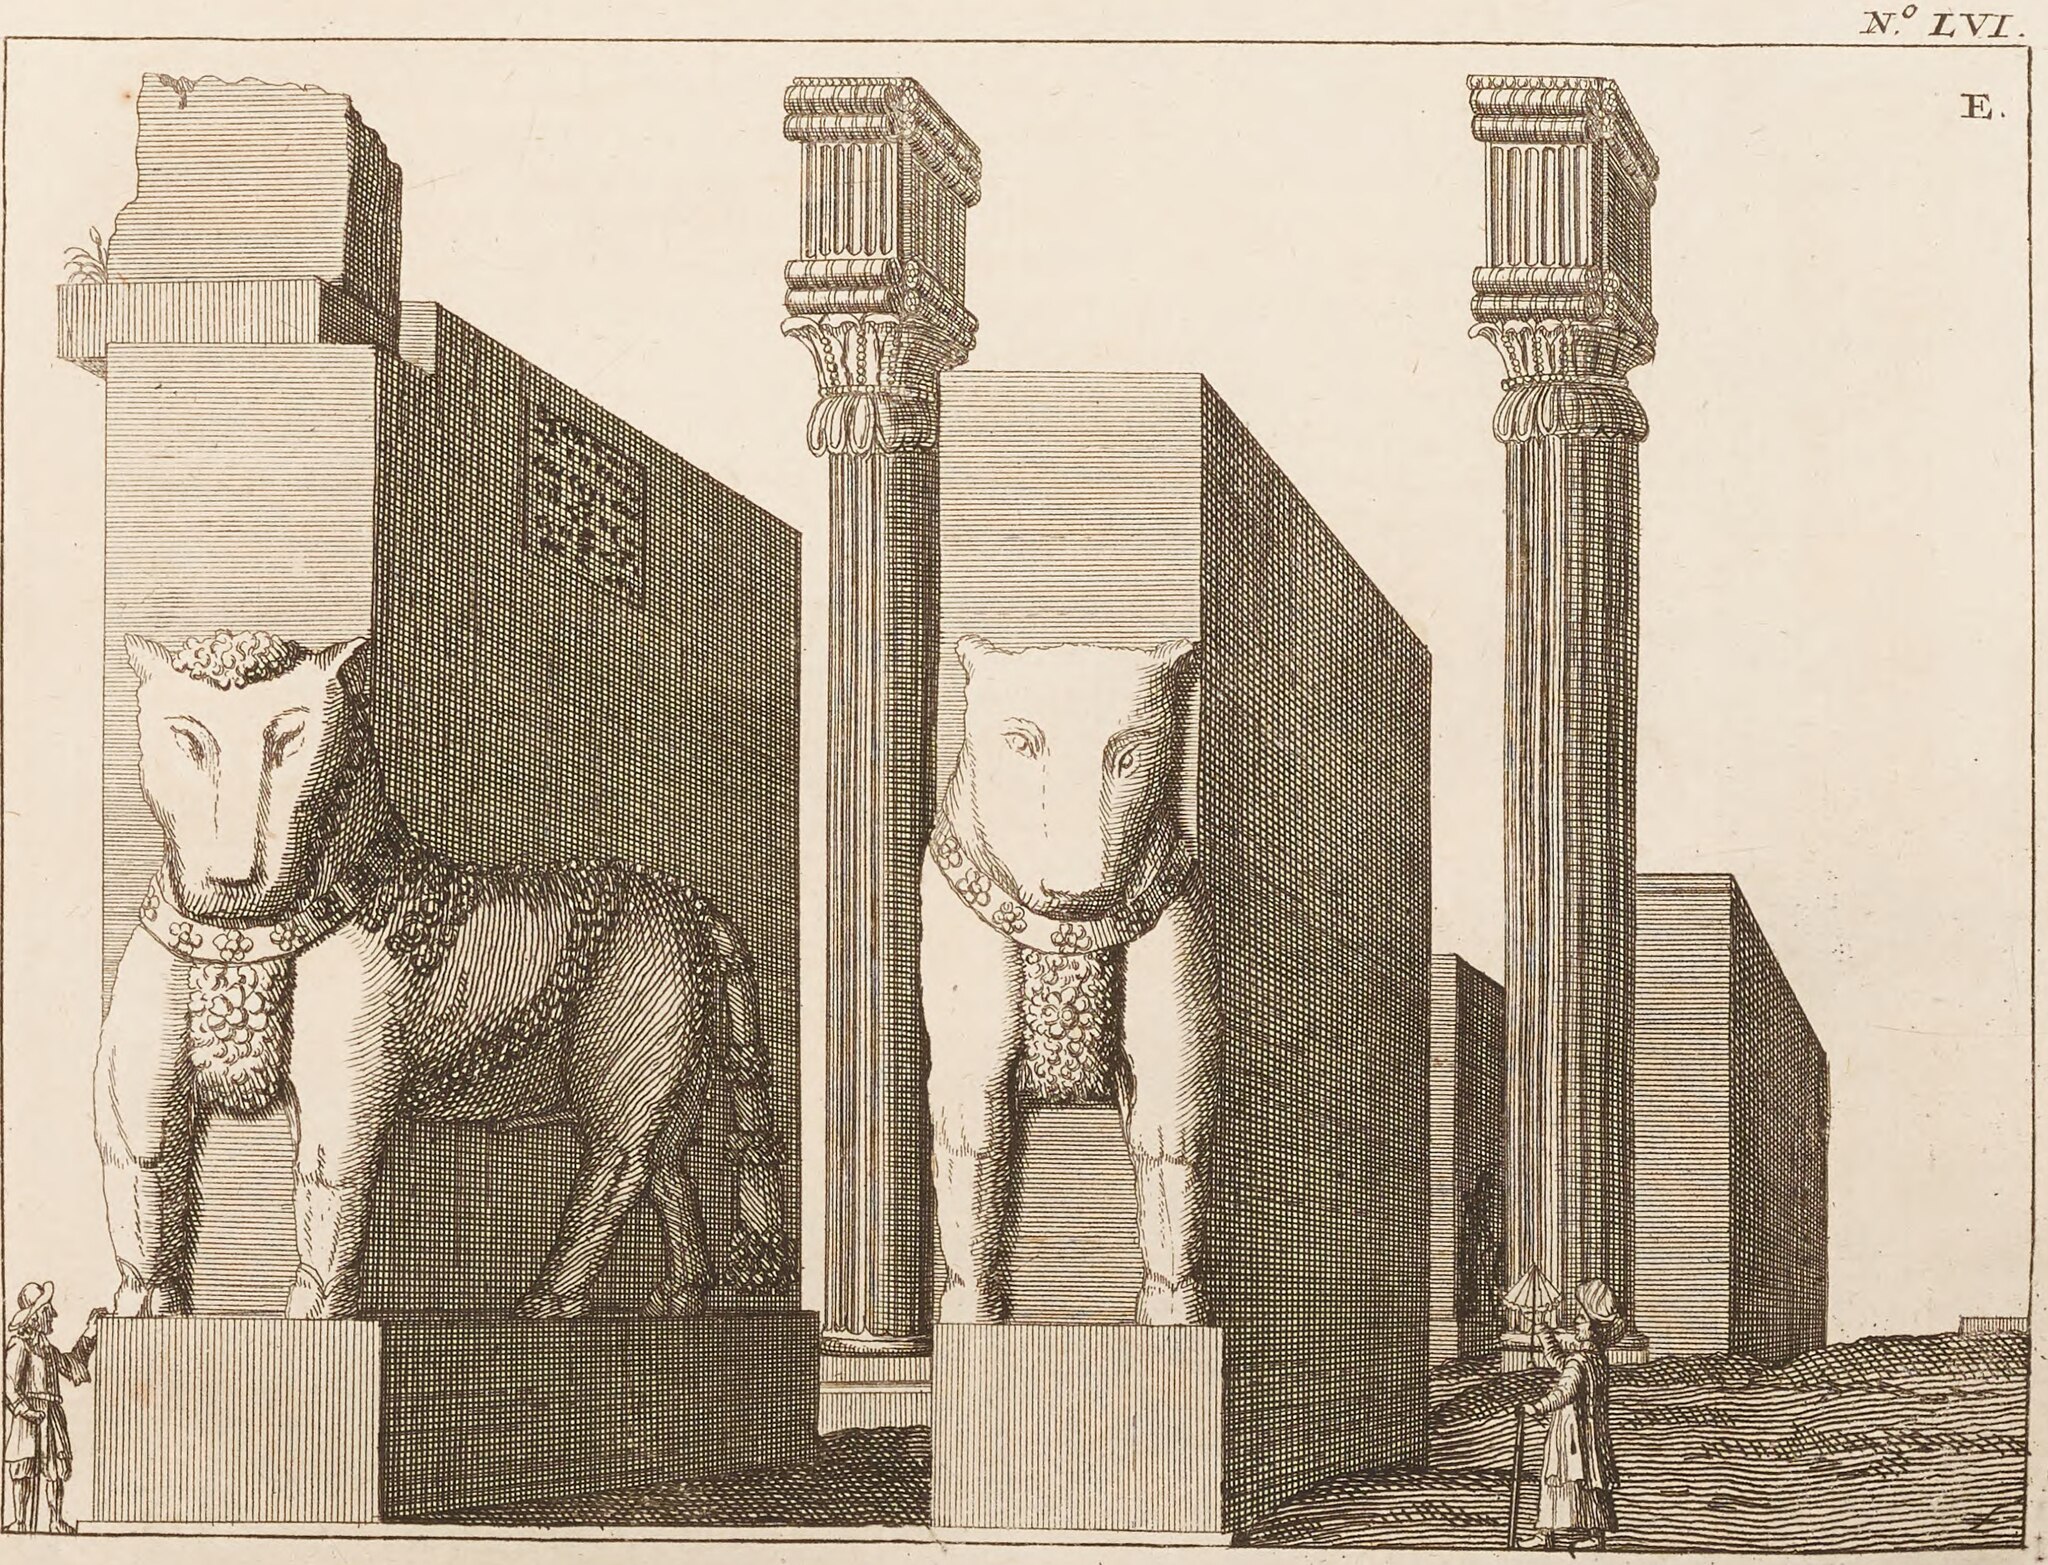
Title: Chardin LVI Persepolis
Description: Plates from the Voyage of Chardin (1735 edition)
Date: 1735
Categories: 1735 illustrations, PD-old-100-expired, PD-scan (PD-old-auto-expired), CC-PD-Mark, Persepolis in the 18th century, Voyage du Chevalier Chardin en Perse et autres lieux de l'Orient, Illustrations of Persepolis